No Mercy (2000)

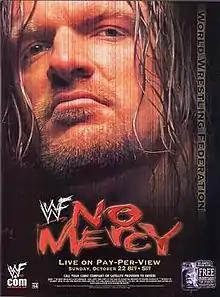
Promotional poster featuring Triple H

The 2000 No Mercy was a professional wrestling pay-per-view (PPV) event produced by the World Wrestling Federation (WWF, now WWE). It was the third No Mercy and took place on October 22, 2000, at the Pepsi Arena in Albany, New York.